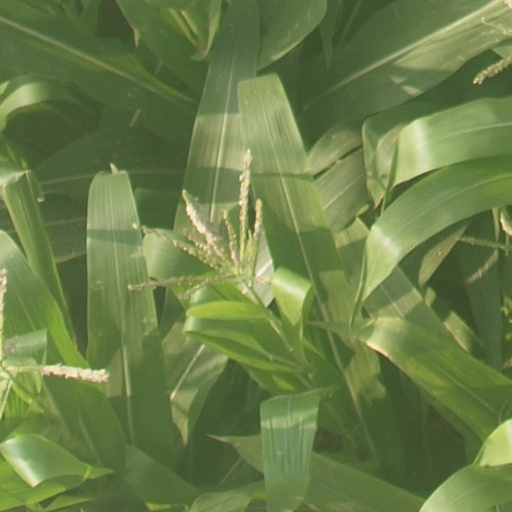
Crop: maize; corn